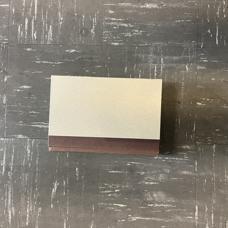
Label: nocover-floor